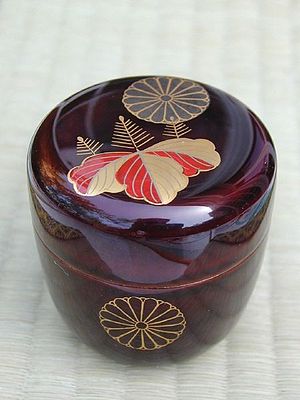
Japansk teceremoni / Billedegalleri
Japansk teceremoni er en japansk tradition, hvor drikning af te blev ophøjet til en kunstform.